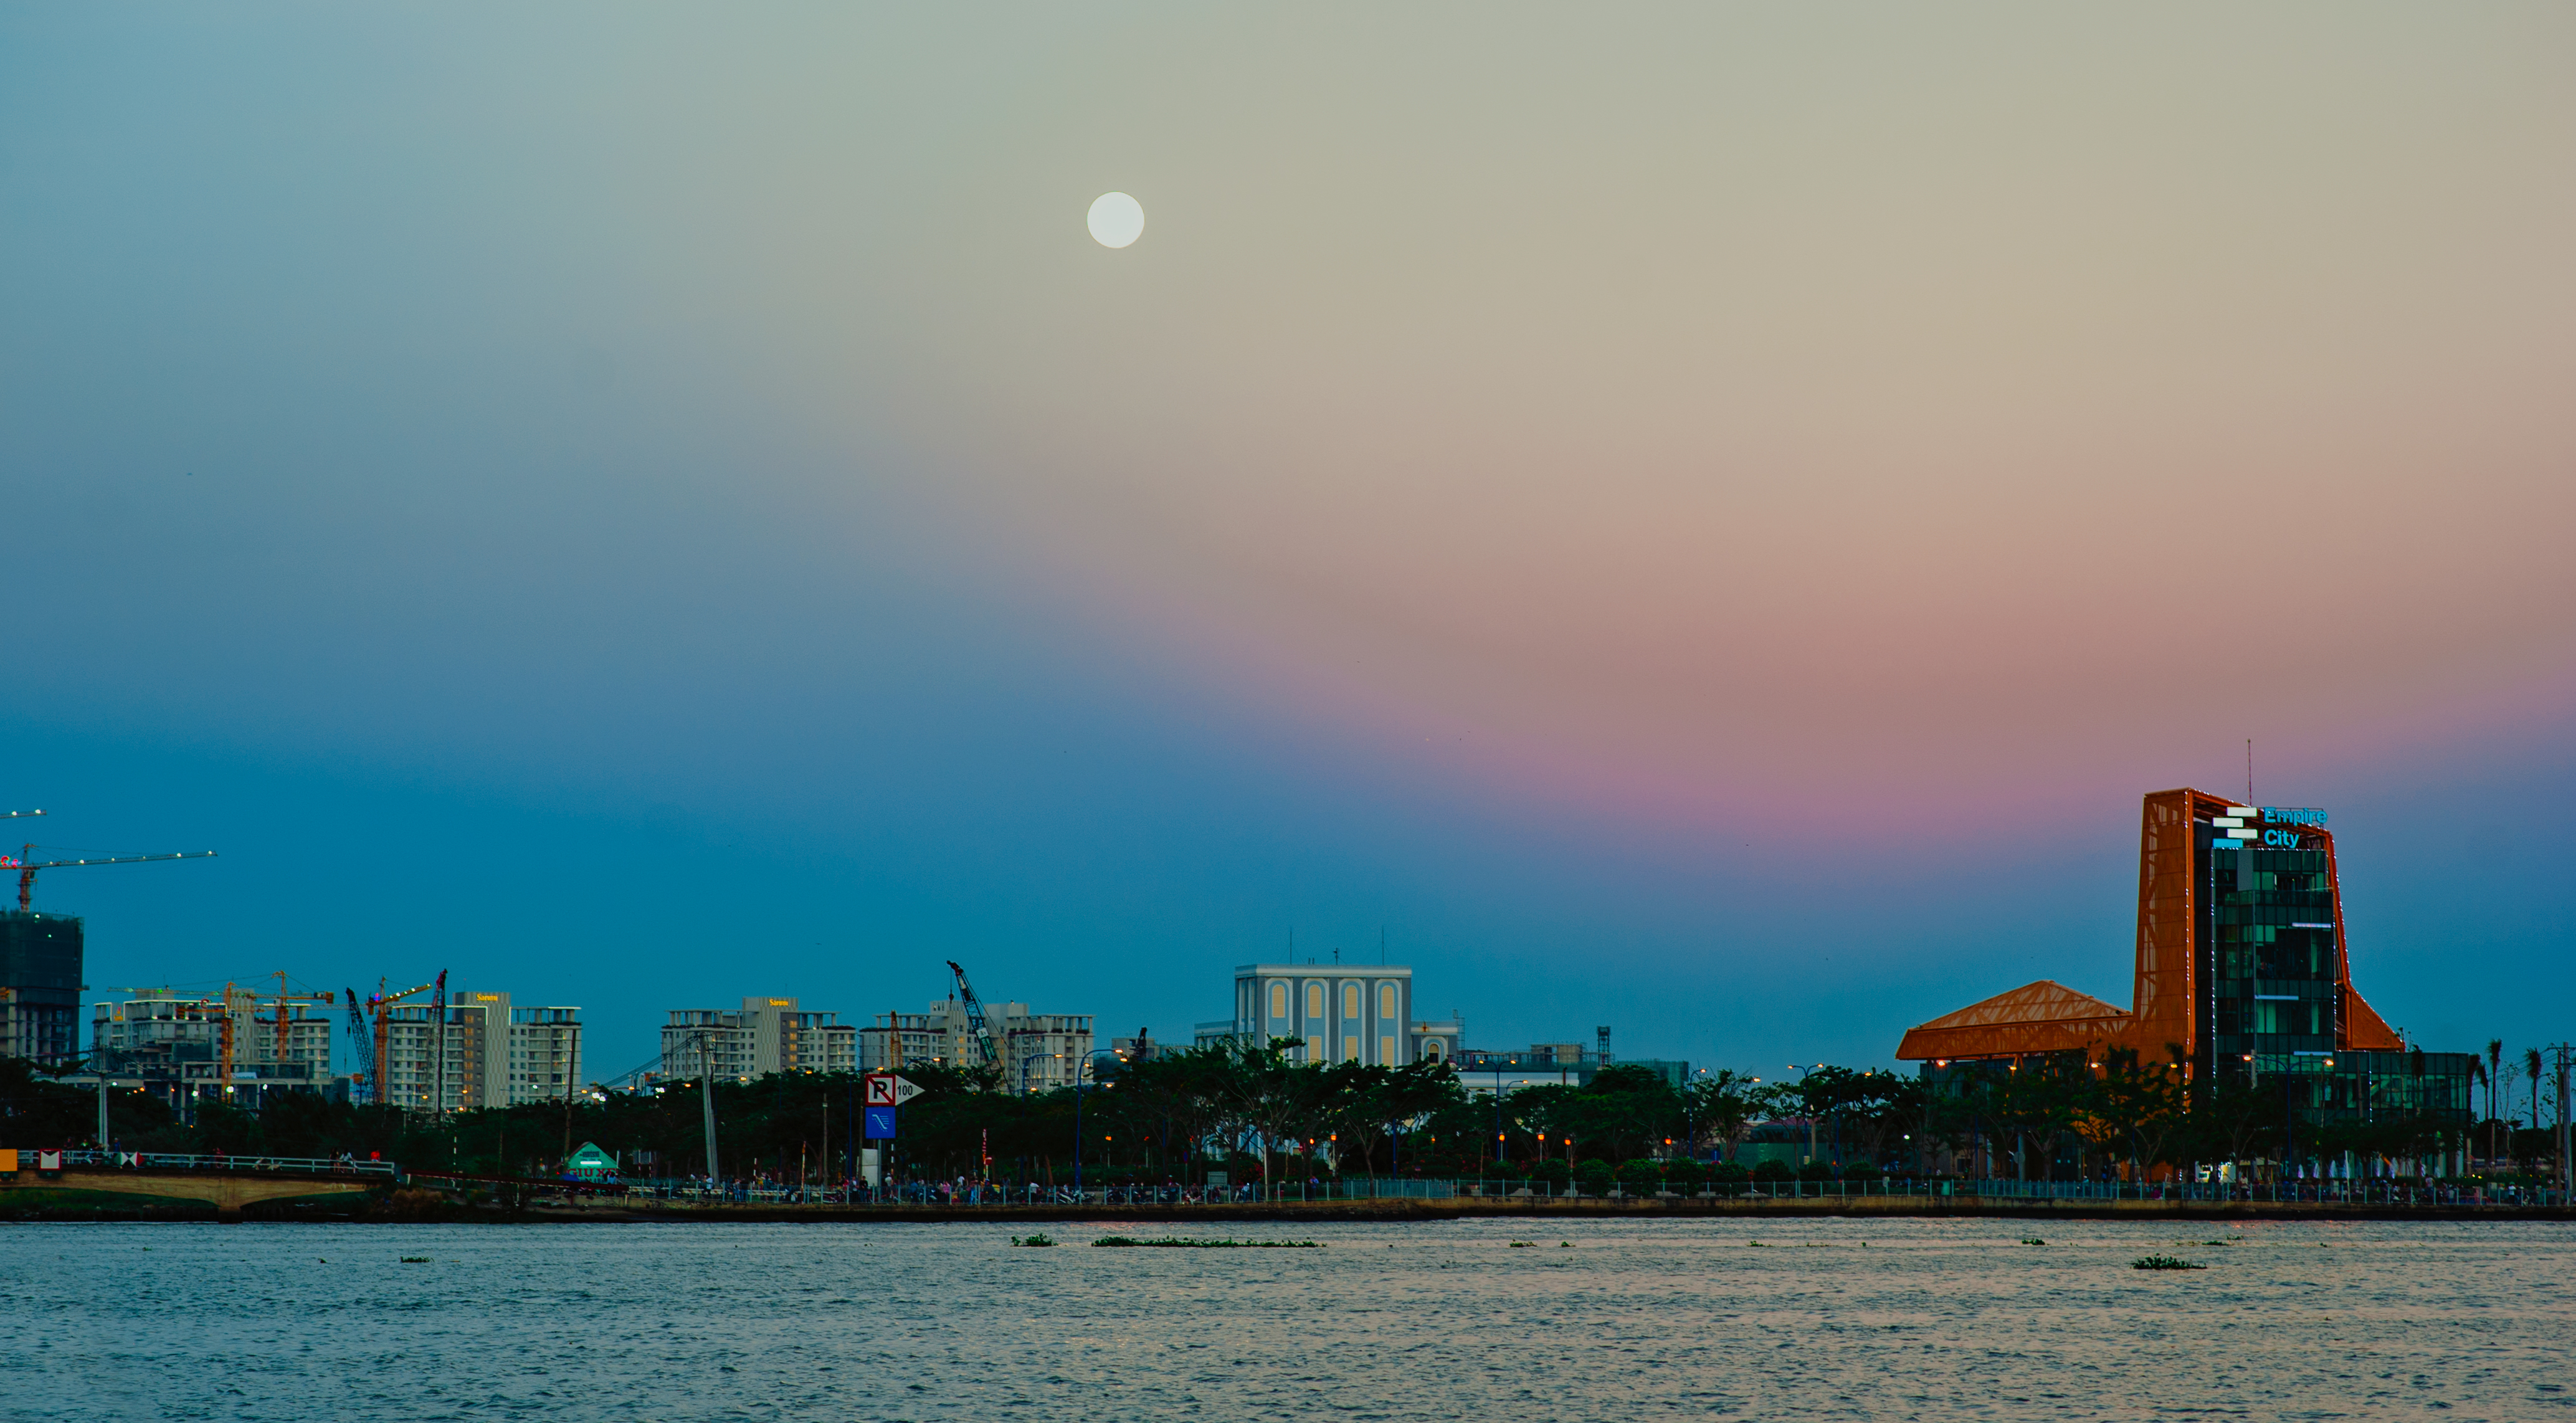
architecture, buildings, city, cityscape, sky, landscape, skyline, sunset, sea, horizon, daytime, metropolitan area, dusk, dawn, metropolis, evening, morning, water, afterglow, atmosphere, shore, river, skyscraper, calm, sunrise, downtown, cloud, tower, tower block, building